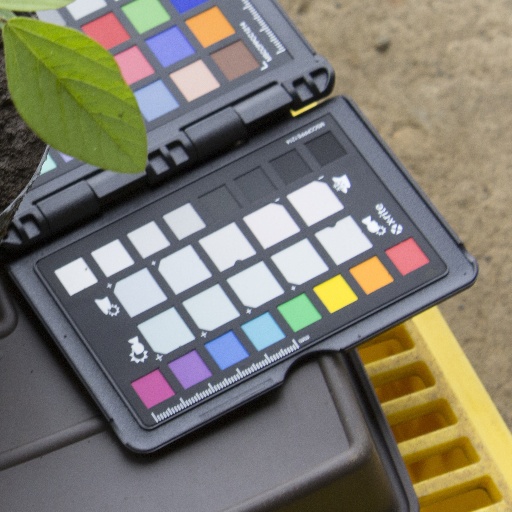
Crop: soybean